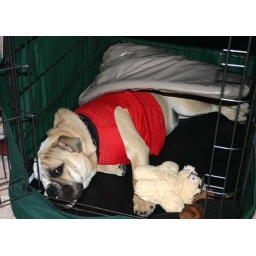
Sleeping in his messy bedroom underneath his bed which has been chewed up and no longer in use.